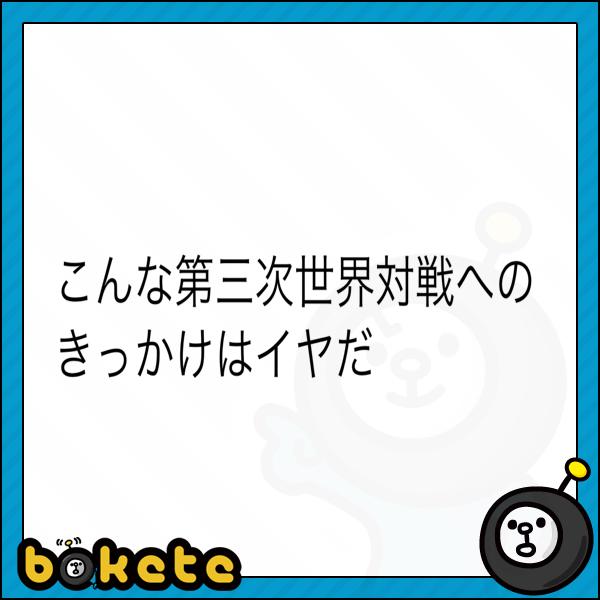
回答: 金正恩が間違えてミサイルを米軍基地にあてた